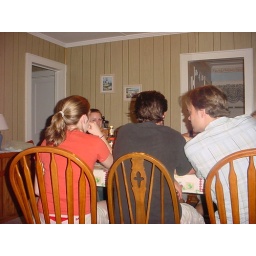
Virginia, Steph, Dusty, and I play some games around the dining room table at the Ocean City beach house.